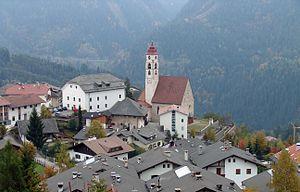
Nova Ponente est une commune italienne d'environ 3 900 habitants située dans la province autonome de Bolzano dans la région du Trentin-Haut-Adige dans le nord-est de l'Italie.